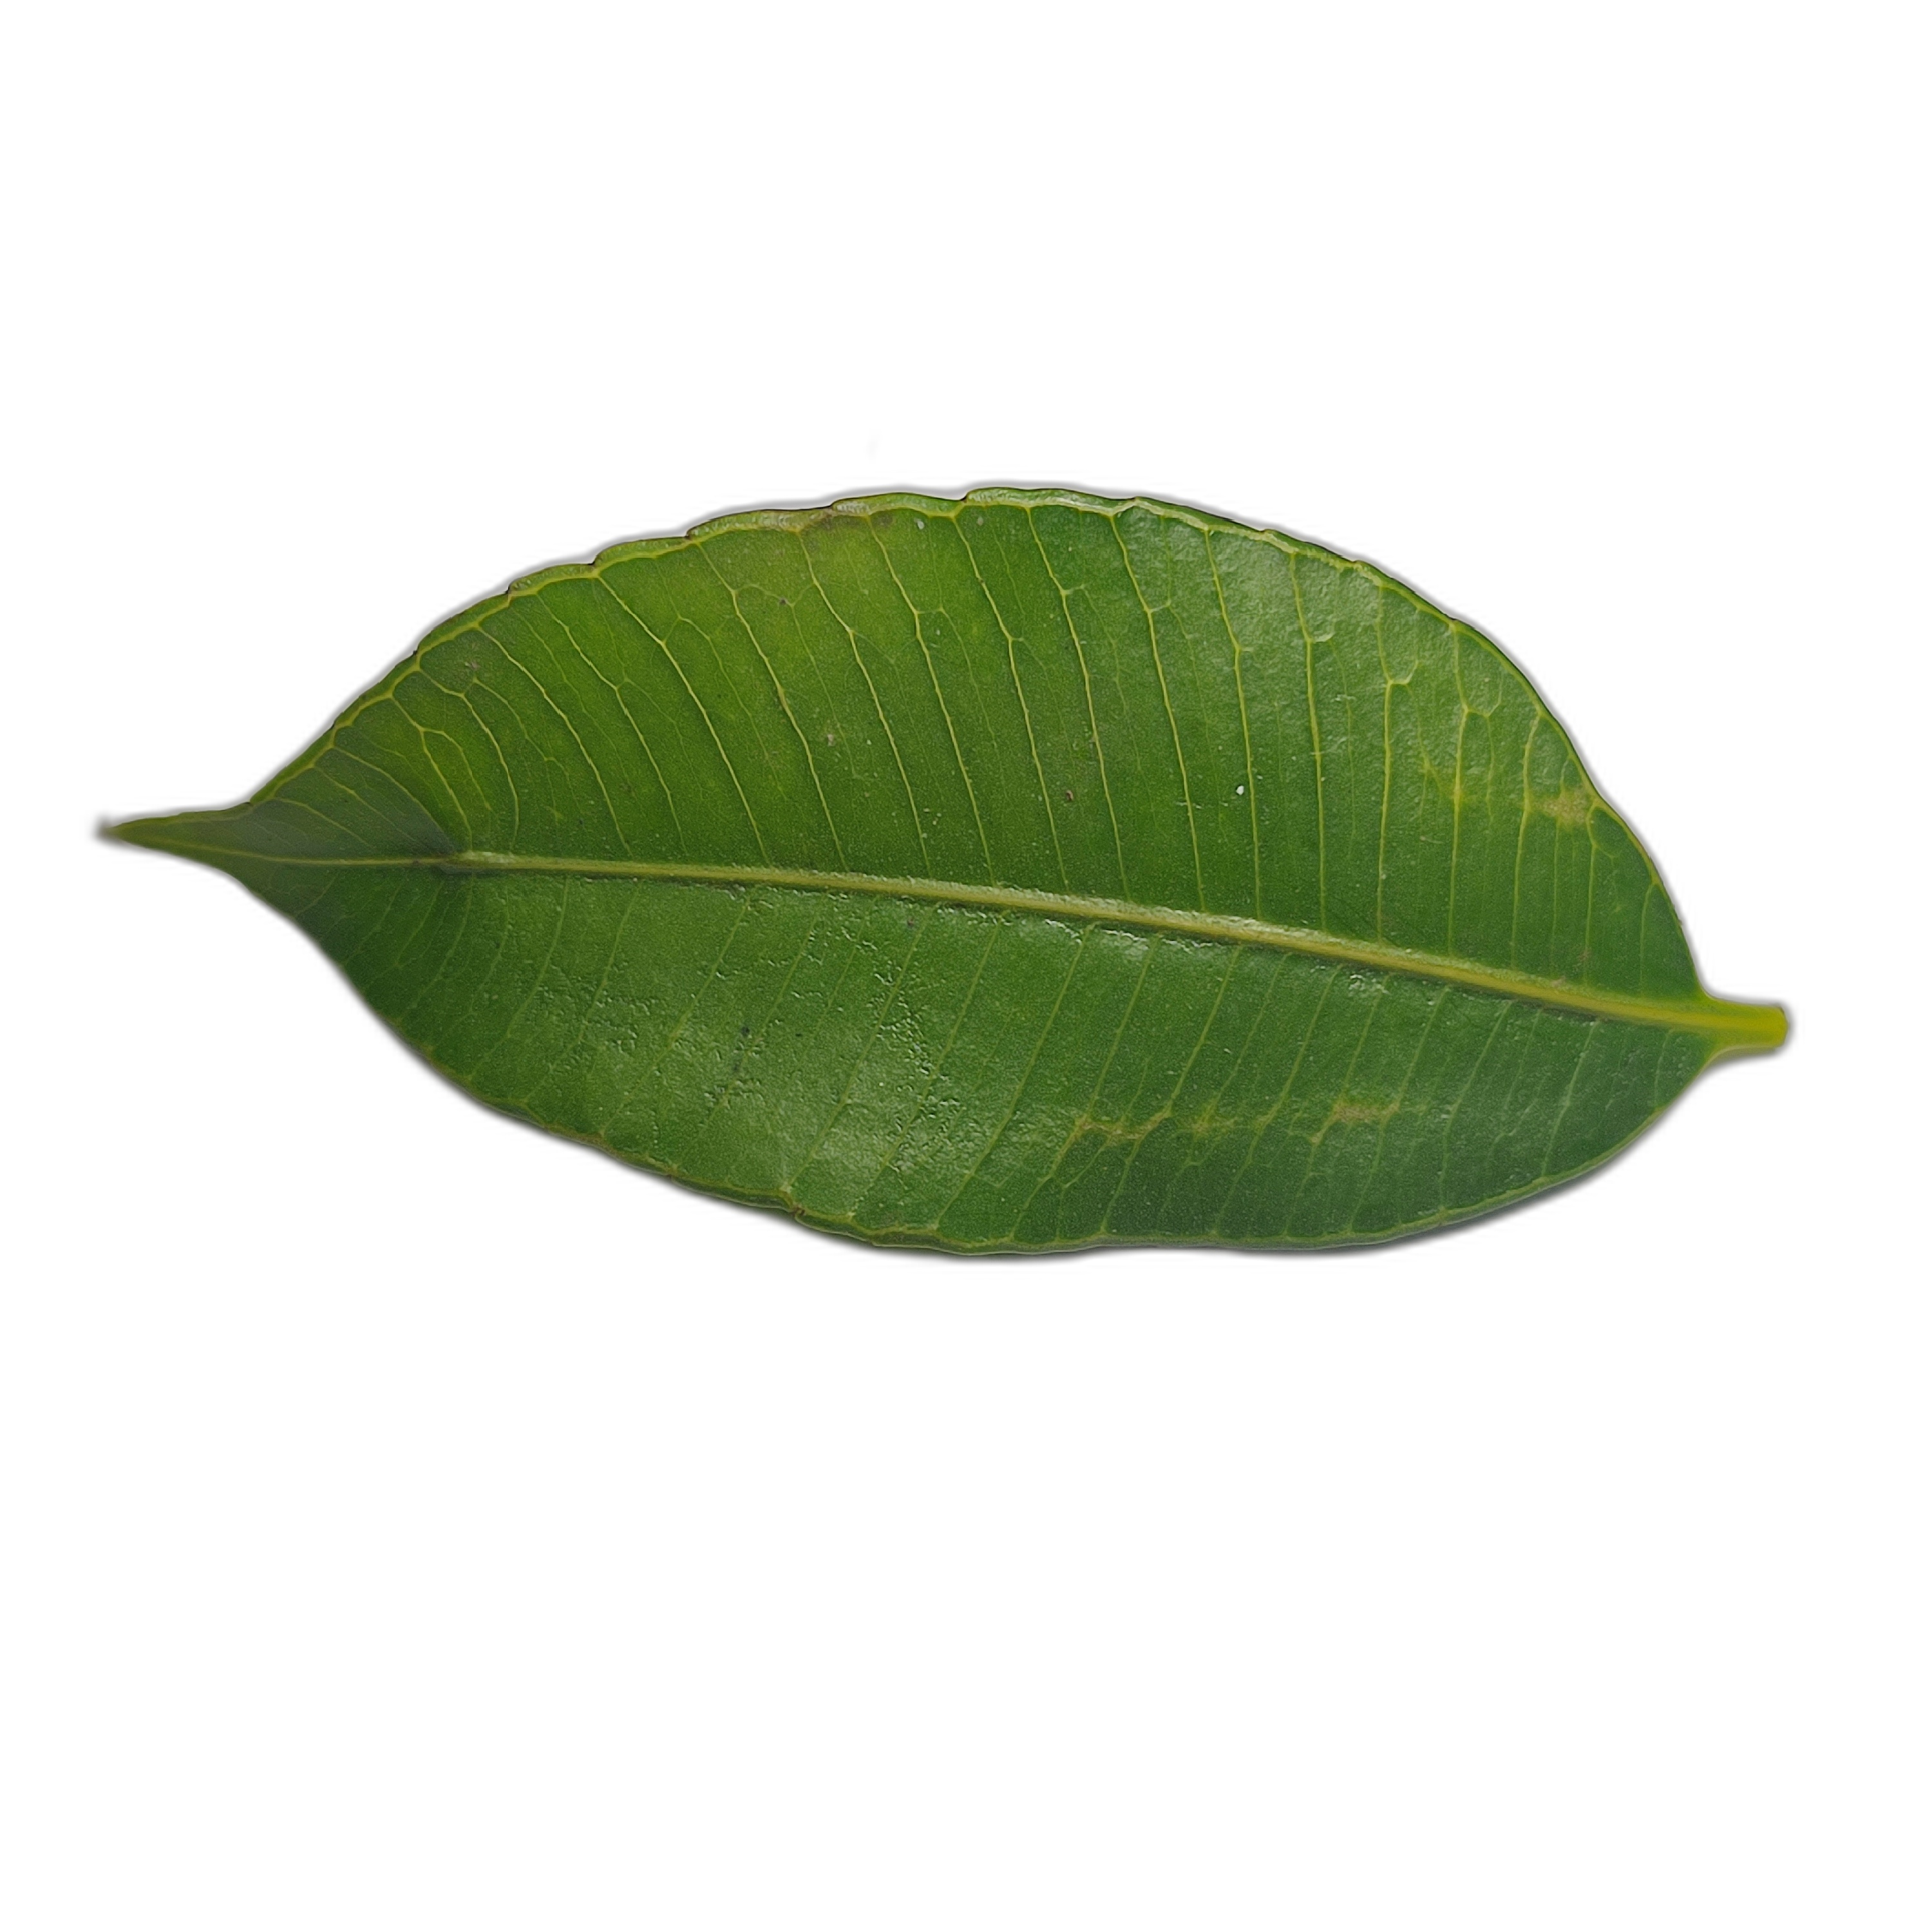
Label: healthy